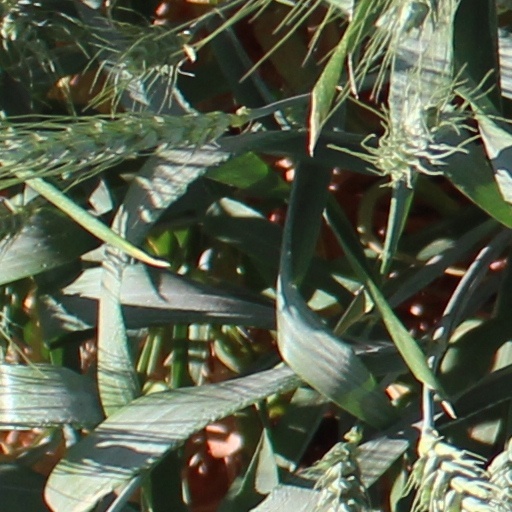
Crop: wheat